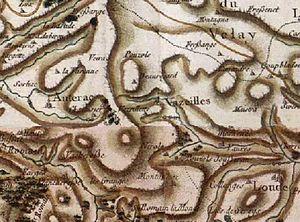
vue du village de Vazeilles-Limandre (à l'époque Vazeilles) sur la carte Cassini
Vazeilles-Limandre est une commune française située dans le département de la Haute-Loire en région Auvergne-Rhône-Alpes.